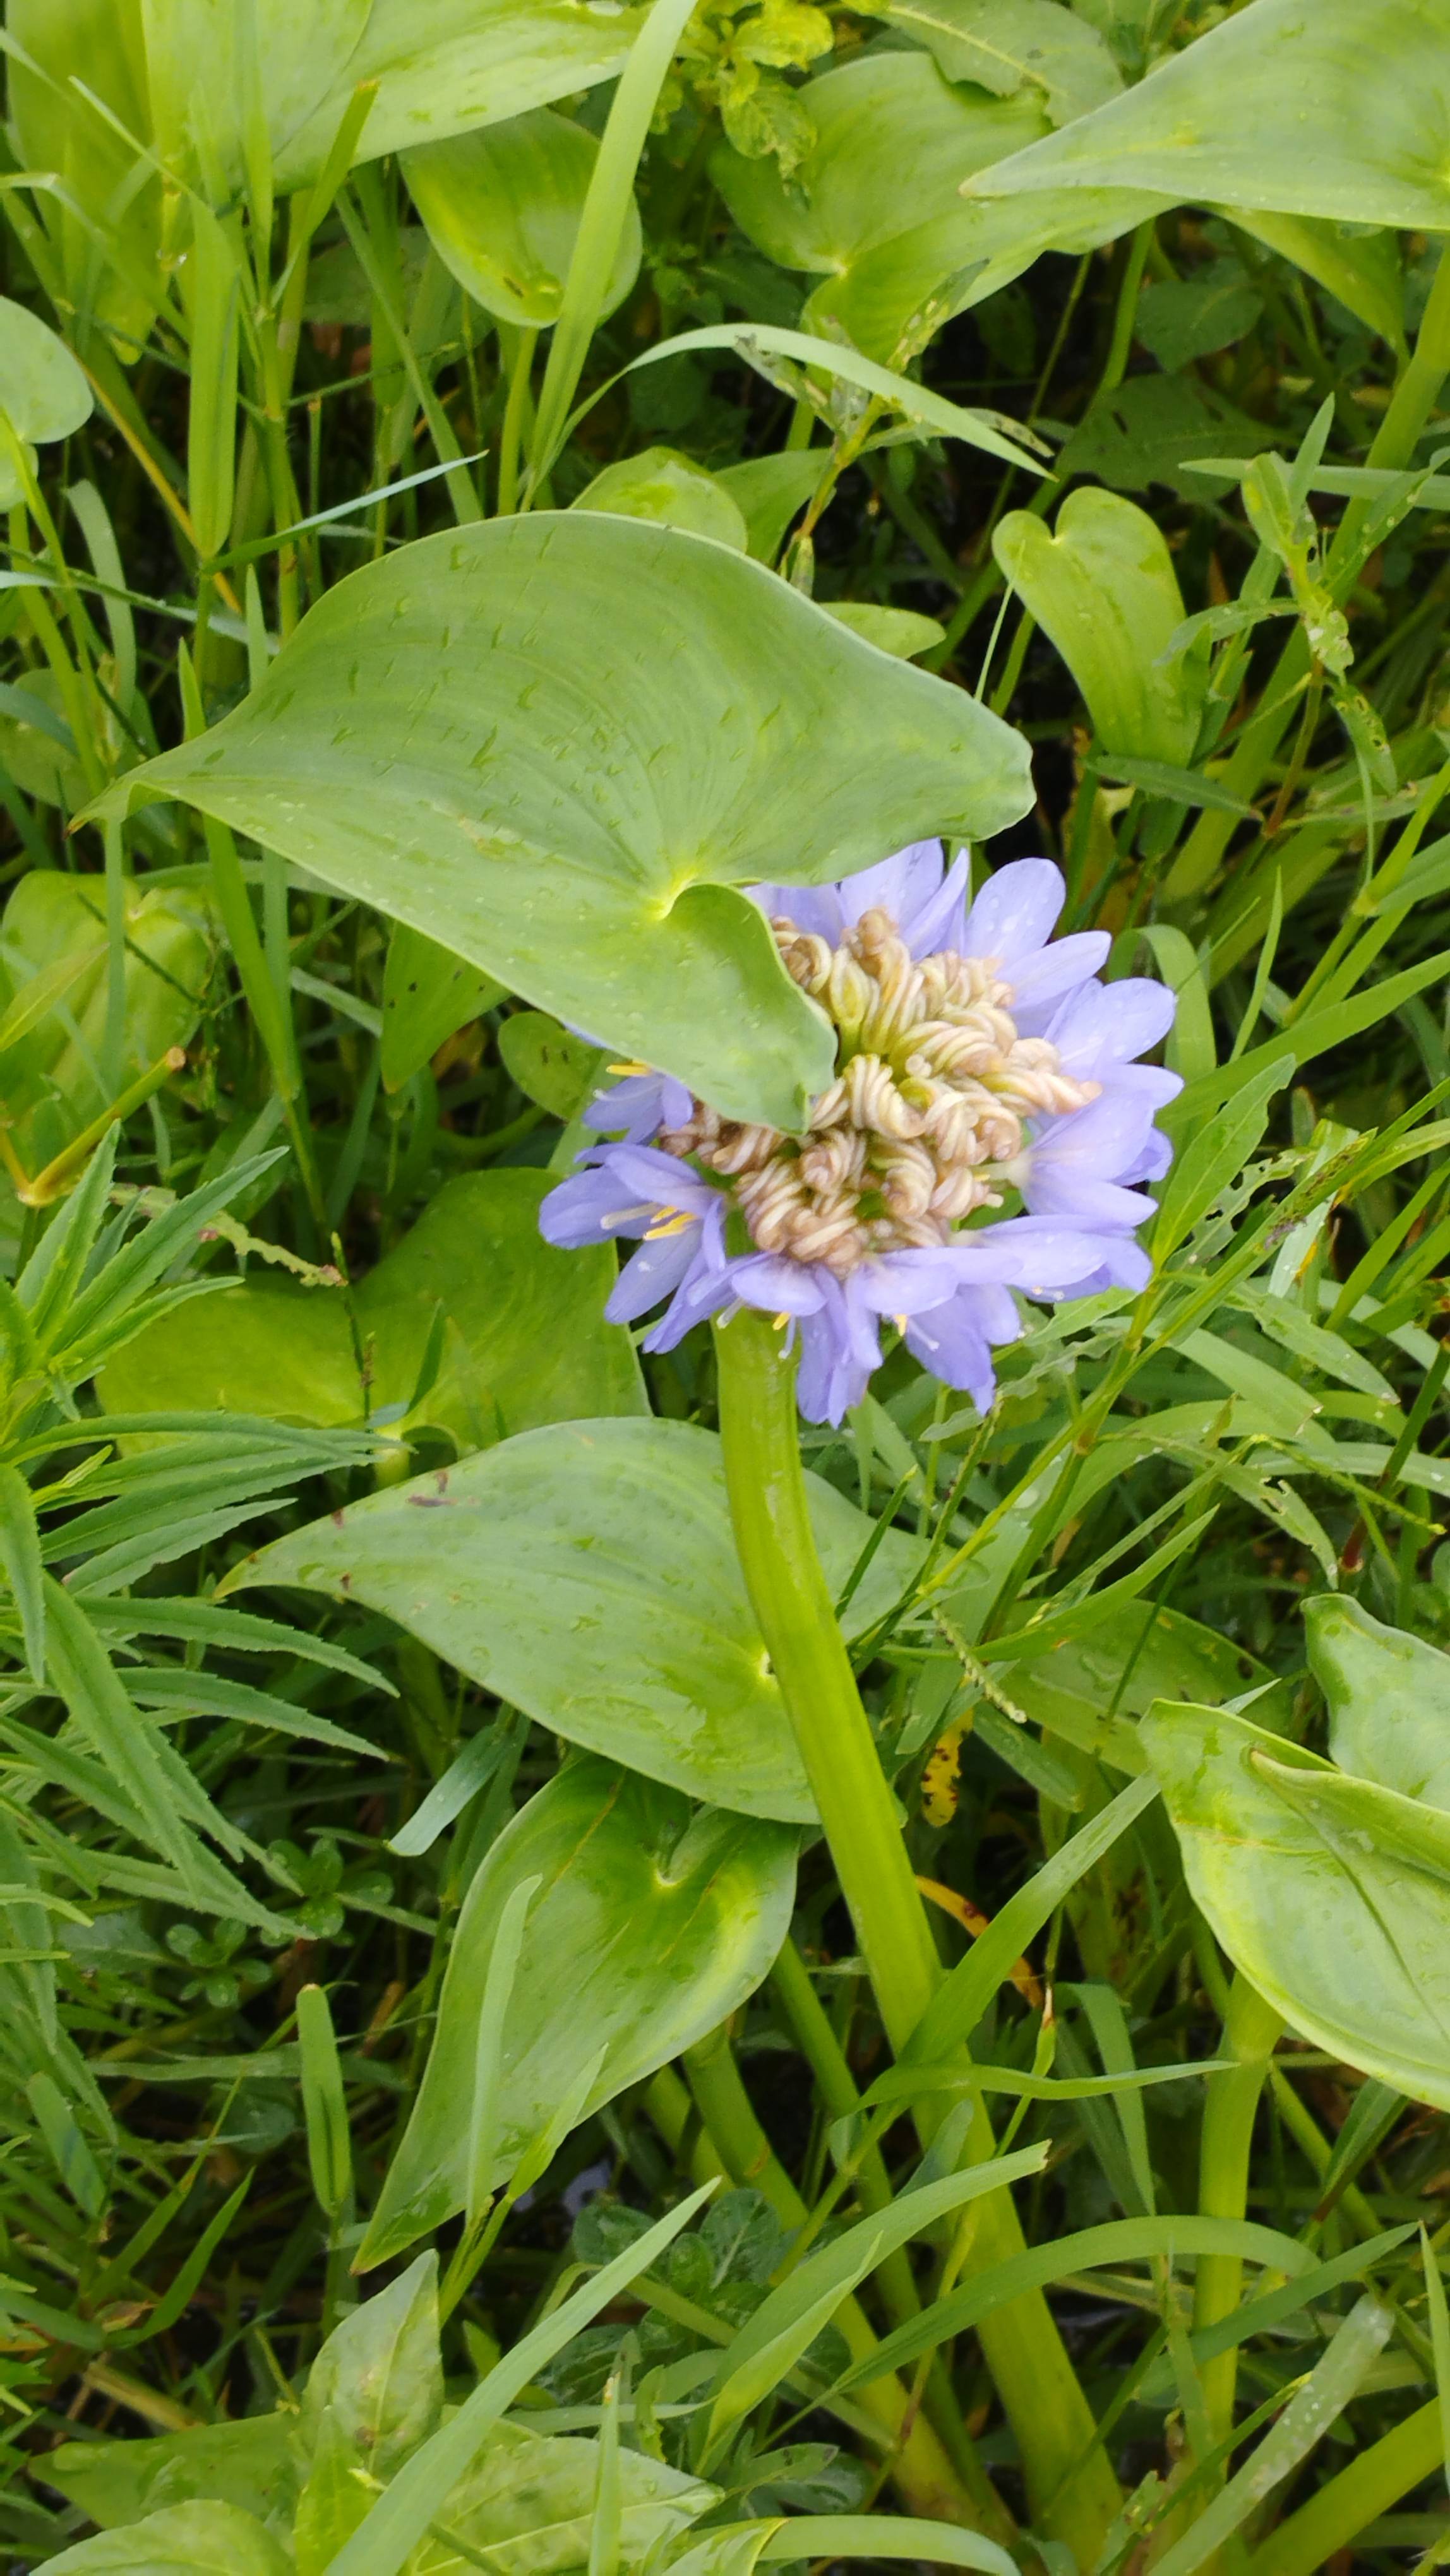
Species: Heartleaf False Pickerelweed (Monochoria korsakowii)